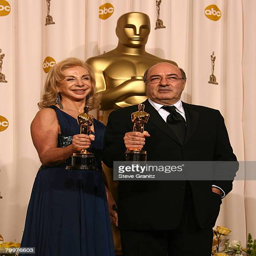
set decorator and production designer attends awards